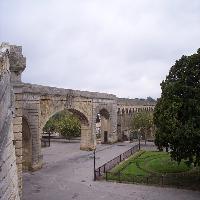
Weather: cloudy or overcast